Camisole

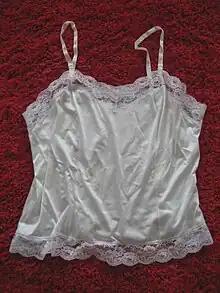
A modern camisole

A camisole is a sleeveless undershirt typically worn by women, extending to the waist. The camisole is usually made of satin, nylon, silk, or cotton.